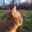
Label: cat